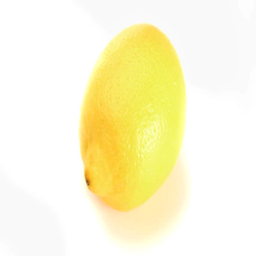
yellow lemon turning on itself on a white background